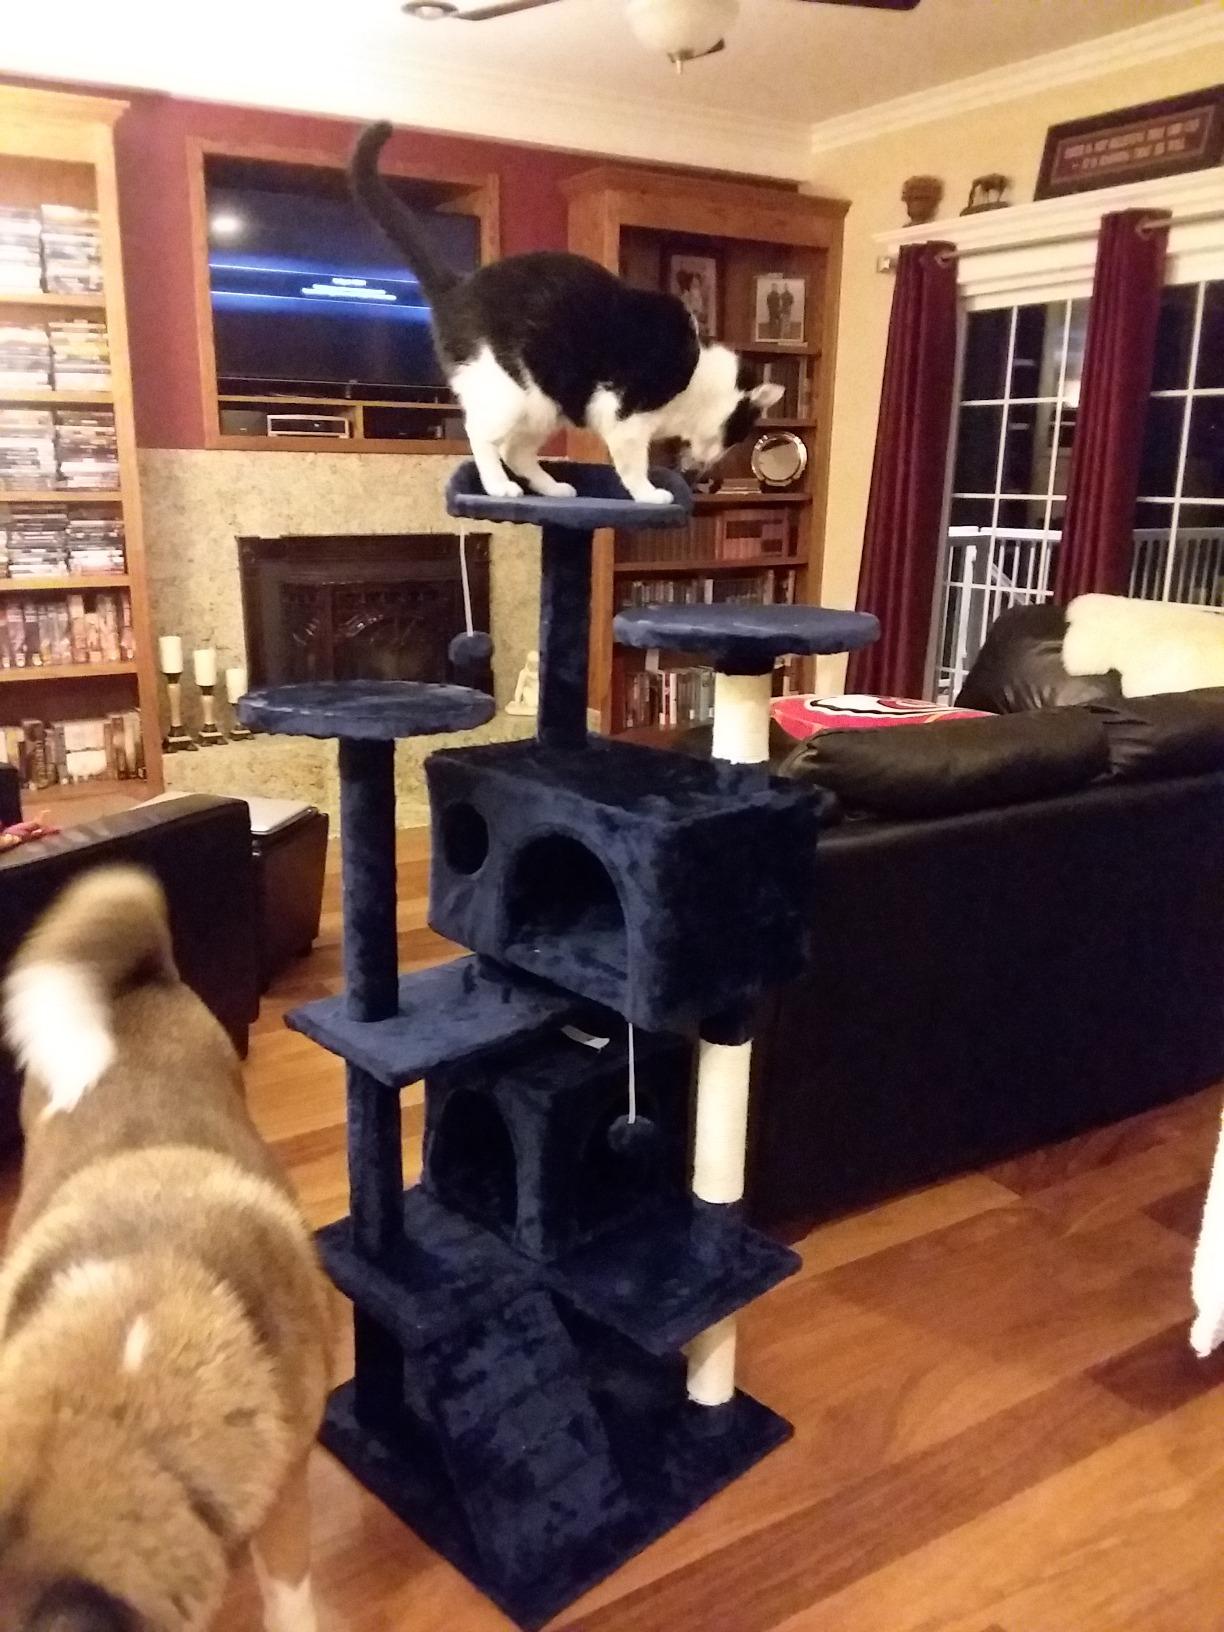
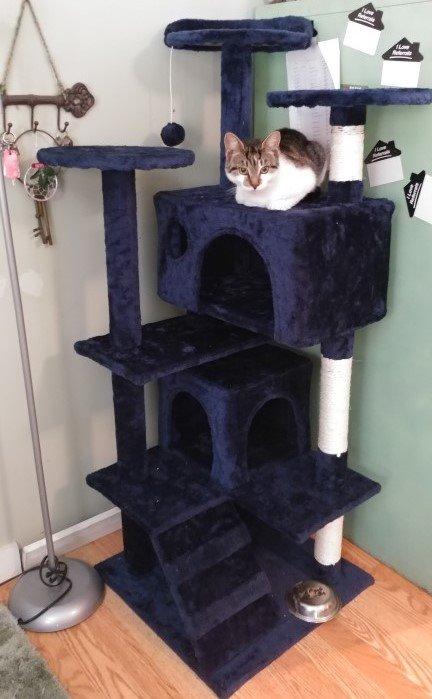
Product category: items_cat tree
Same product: yes